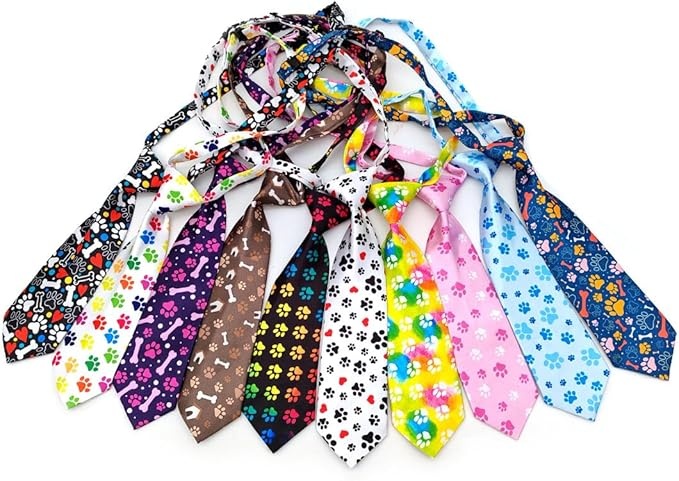
PET SHOW 10pcs Paw Print Medium Dog Ties Neckties for Medium Large Dogs Adjustable Holiday Birthday Grooming Accessories Neck Ties Girl Boy Festival Wedding Costumes Puppies Party Gift
About This UNIQUE DESIGNS: 10 different unique designs PAW and BONE printed pattern. All designs are very cute and beautiful for boys and girls, male and female. The ties can make your pets more fashionable and outstanding. MATERIAL: The bulk neckties are all made of high quality polyester fabric. Smooth and soft, fashion and light weight. SIZE: S, 1.95*4.68 inches (5*12 CM); M, 1.95*8.58 inches (5*22 CM); L, 1.95*10.9 inches (5*28 CM). Three sizes for small, medium, large dogs, puppies, cats, rabbits, dolls and so on. But they are all handmade, the size may have a little error. Please understand. ADJUSTABLE COLLAR: S ：10.5-18 inches; 27-46cm; M: 12.5-22inches; 32-57cm; L：12.5-22inches; 32-57CM. The adjustable collar size can fit for most pet necklines. Please measure your pet's neckline before ordering to make sure the neck ties can fit your pets well. OCCASIONS: They can fit for daily wearing, walking, photo prop, wedding, birthday, festival party, halloween, christmas and so on. They are the great gift for your pets, friends, family. Overview Size : Medium Neck Size : 22 inches Minimum Weight Recommendation : 5 Pounds Occasion : Christmas, Halloween, Holiday, Wedding Theme : Christmas, Halloween
Brand: PETSHOW
Category: Animals & Pet Supplies > Pet Supplies > Pet Apparel > Pet Collars & Ties